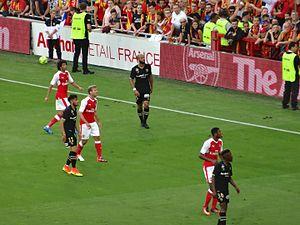
La saison 2016-2017 du Racing Club de Lens, club de football professionnel français, est la 15ᵉ saison du club au sein de la Ligue 2, deuxième division française. Elle est la deuxième année consécutive en Ligue 2 après la descente du Racing en 2015.